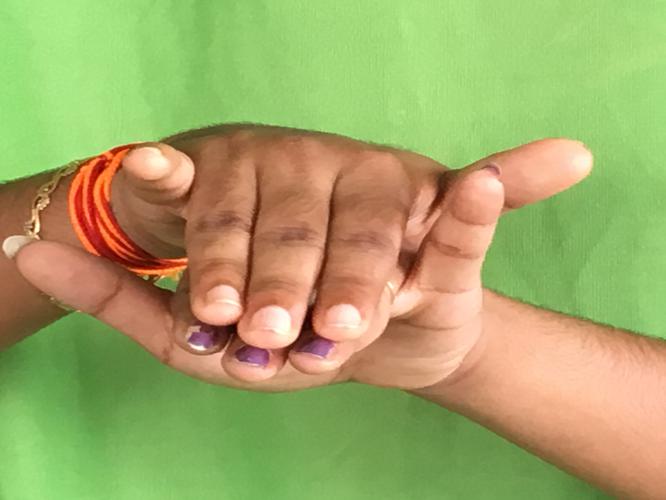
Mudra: Varaha
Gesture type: double_hand